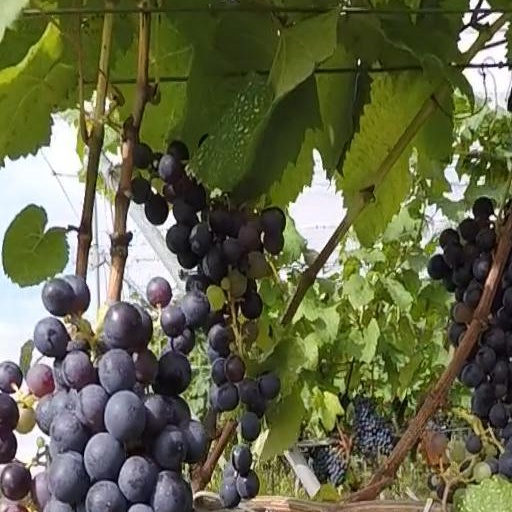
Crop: grape